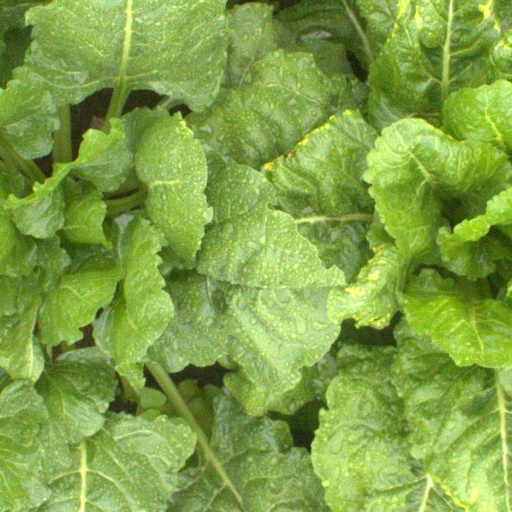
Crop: sugar beet